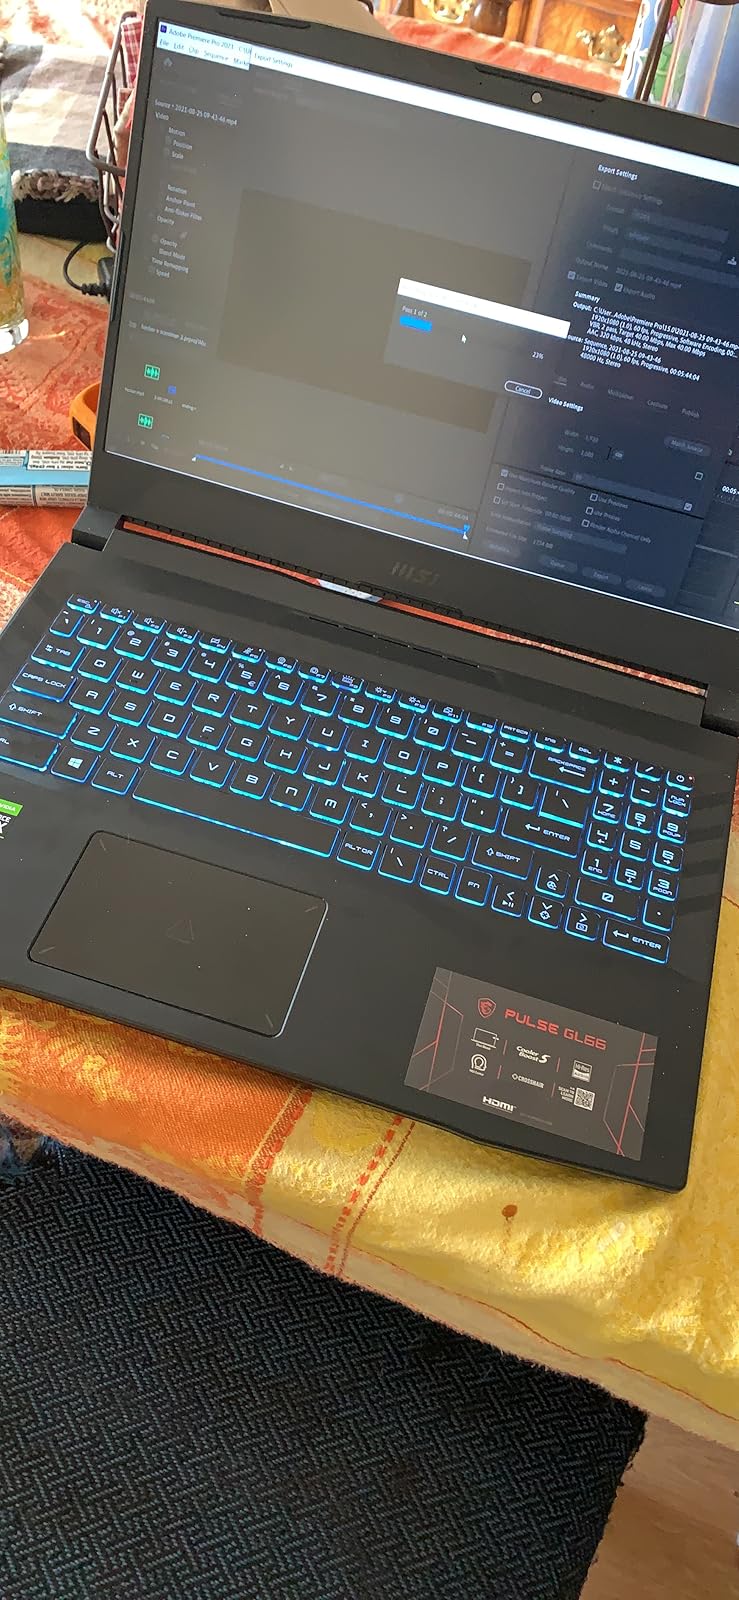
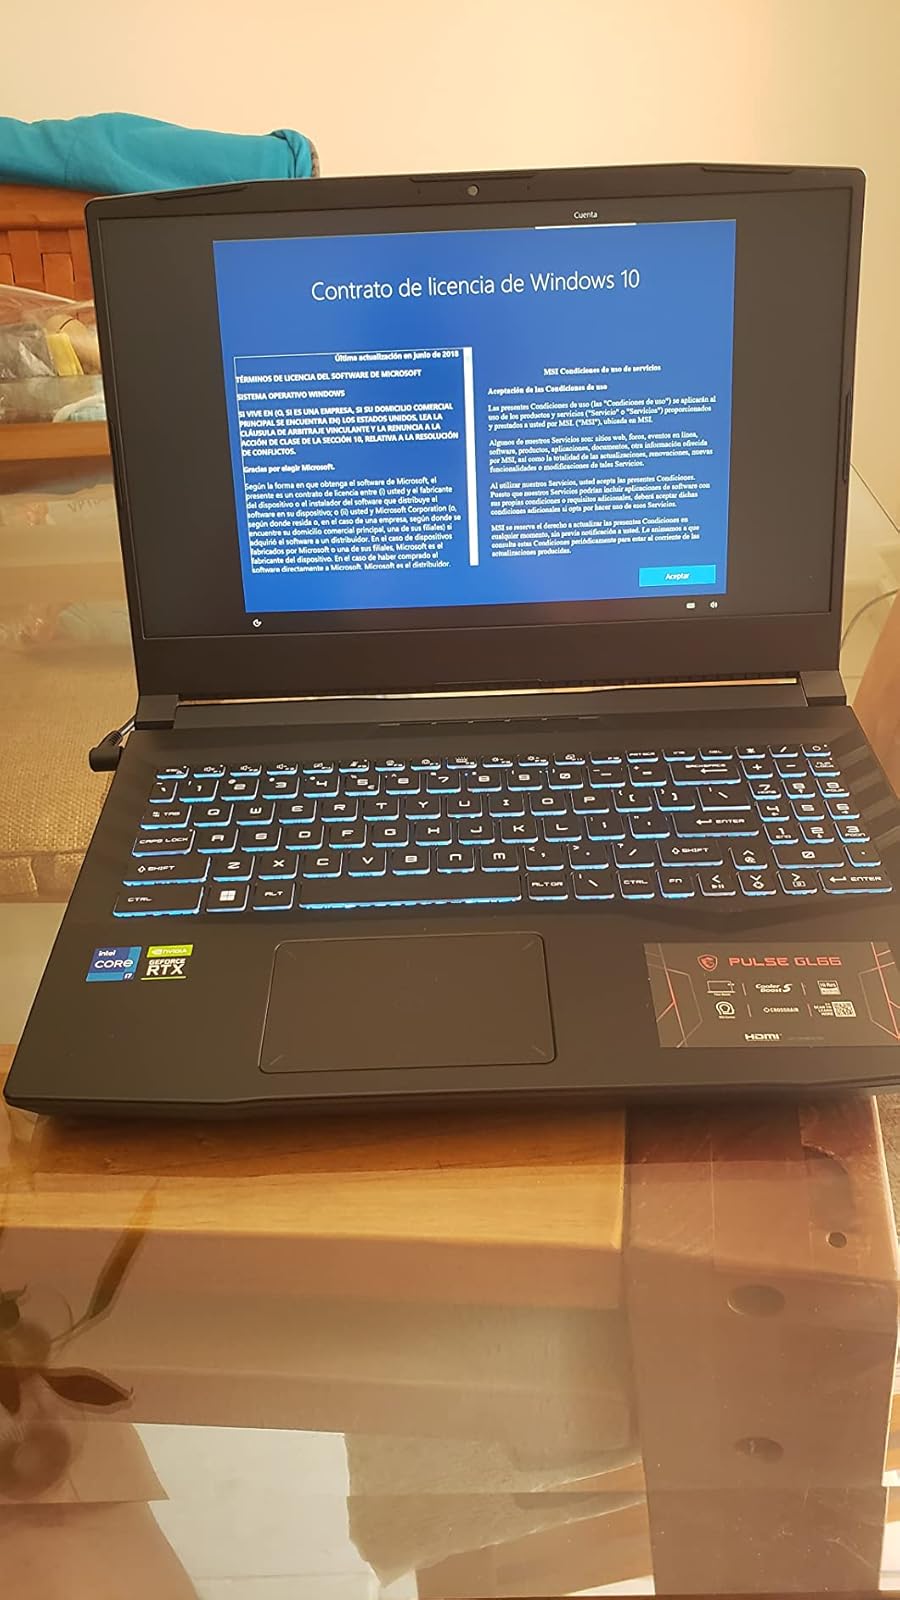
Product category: laptop
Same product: yes